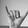
ASL letter: Y